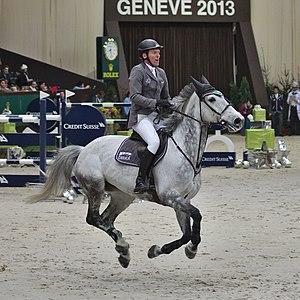
Chiara 222 est une jument de robe grise, inscrite au stud-book du Holsteiner, montée en saut d'obstacles. Cette fille de Contender naît dans la région de l'Oldenbourg. Après des débuts fructueux sous la selle du cavalier irlandais Cameron Hanley, elle est récupérée par l'Allemand Ludger Beerbaum, avec qui elle décroche trois médailles d'argent, aux championnats d'Europe de dressage et de saut d'obstacles 2013 par équipes, en finale de la Coupe du monde de saut d'obstacles 2013-2014 en individuel, puis aux Jeux équestres mondiaux de 2014 par équipes. Elle est euthanasiée en avril 2019, à l'âge de 16 ans, des suites d'une crise de coliques, sans pouvoir bénéficier d'une retraite.